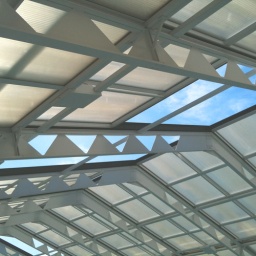
Shapes of blue sky through the openings in the pool roof this morning.